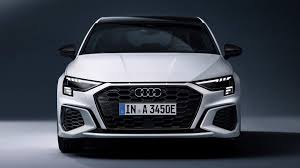
Label: noambulance